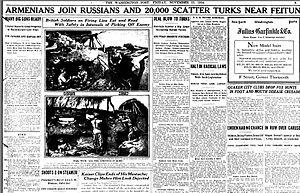
Les unités de volontaires arméniens sont des unités militaires exclusivement composées d'Arméniens et intégrées à l'armée impériale russe pendant la Première Guerre mondiale. Ces unités, formées à l'automne 1914, ont combattu sur le front du Moyen-Orient.